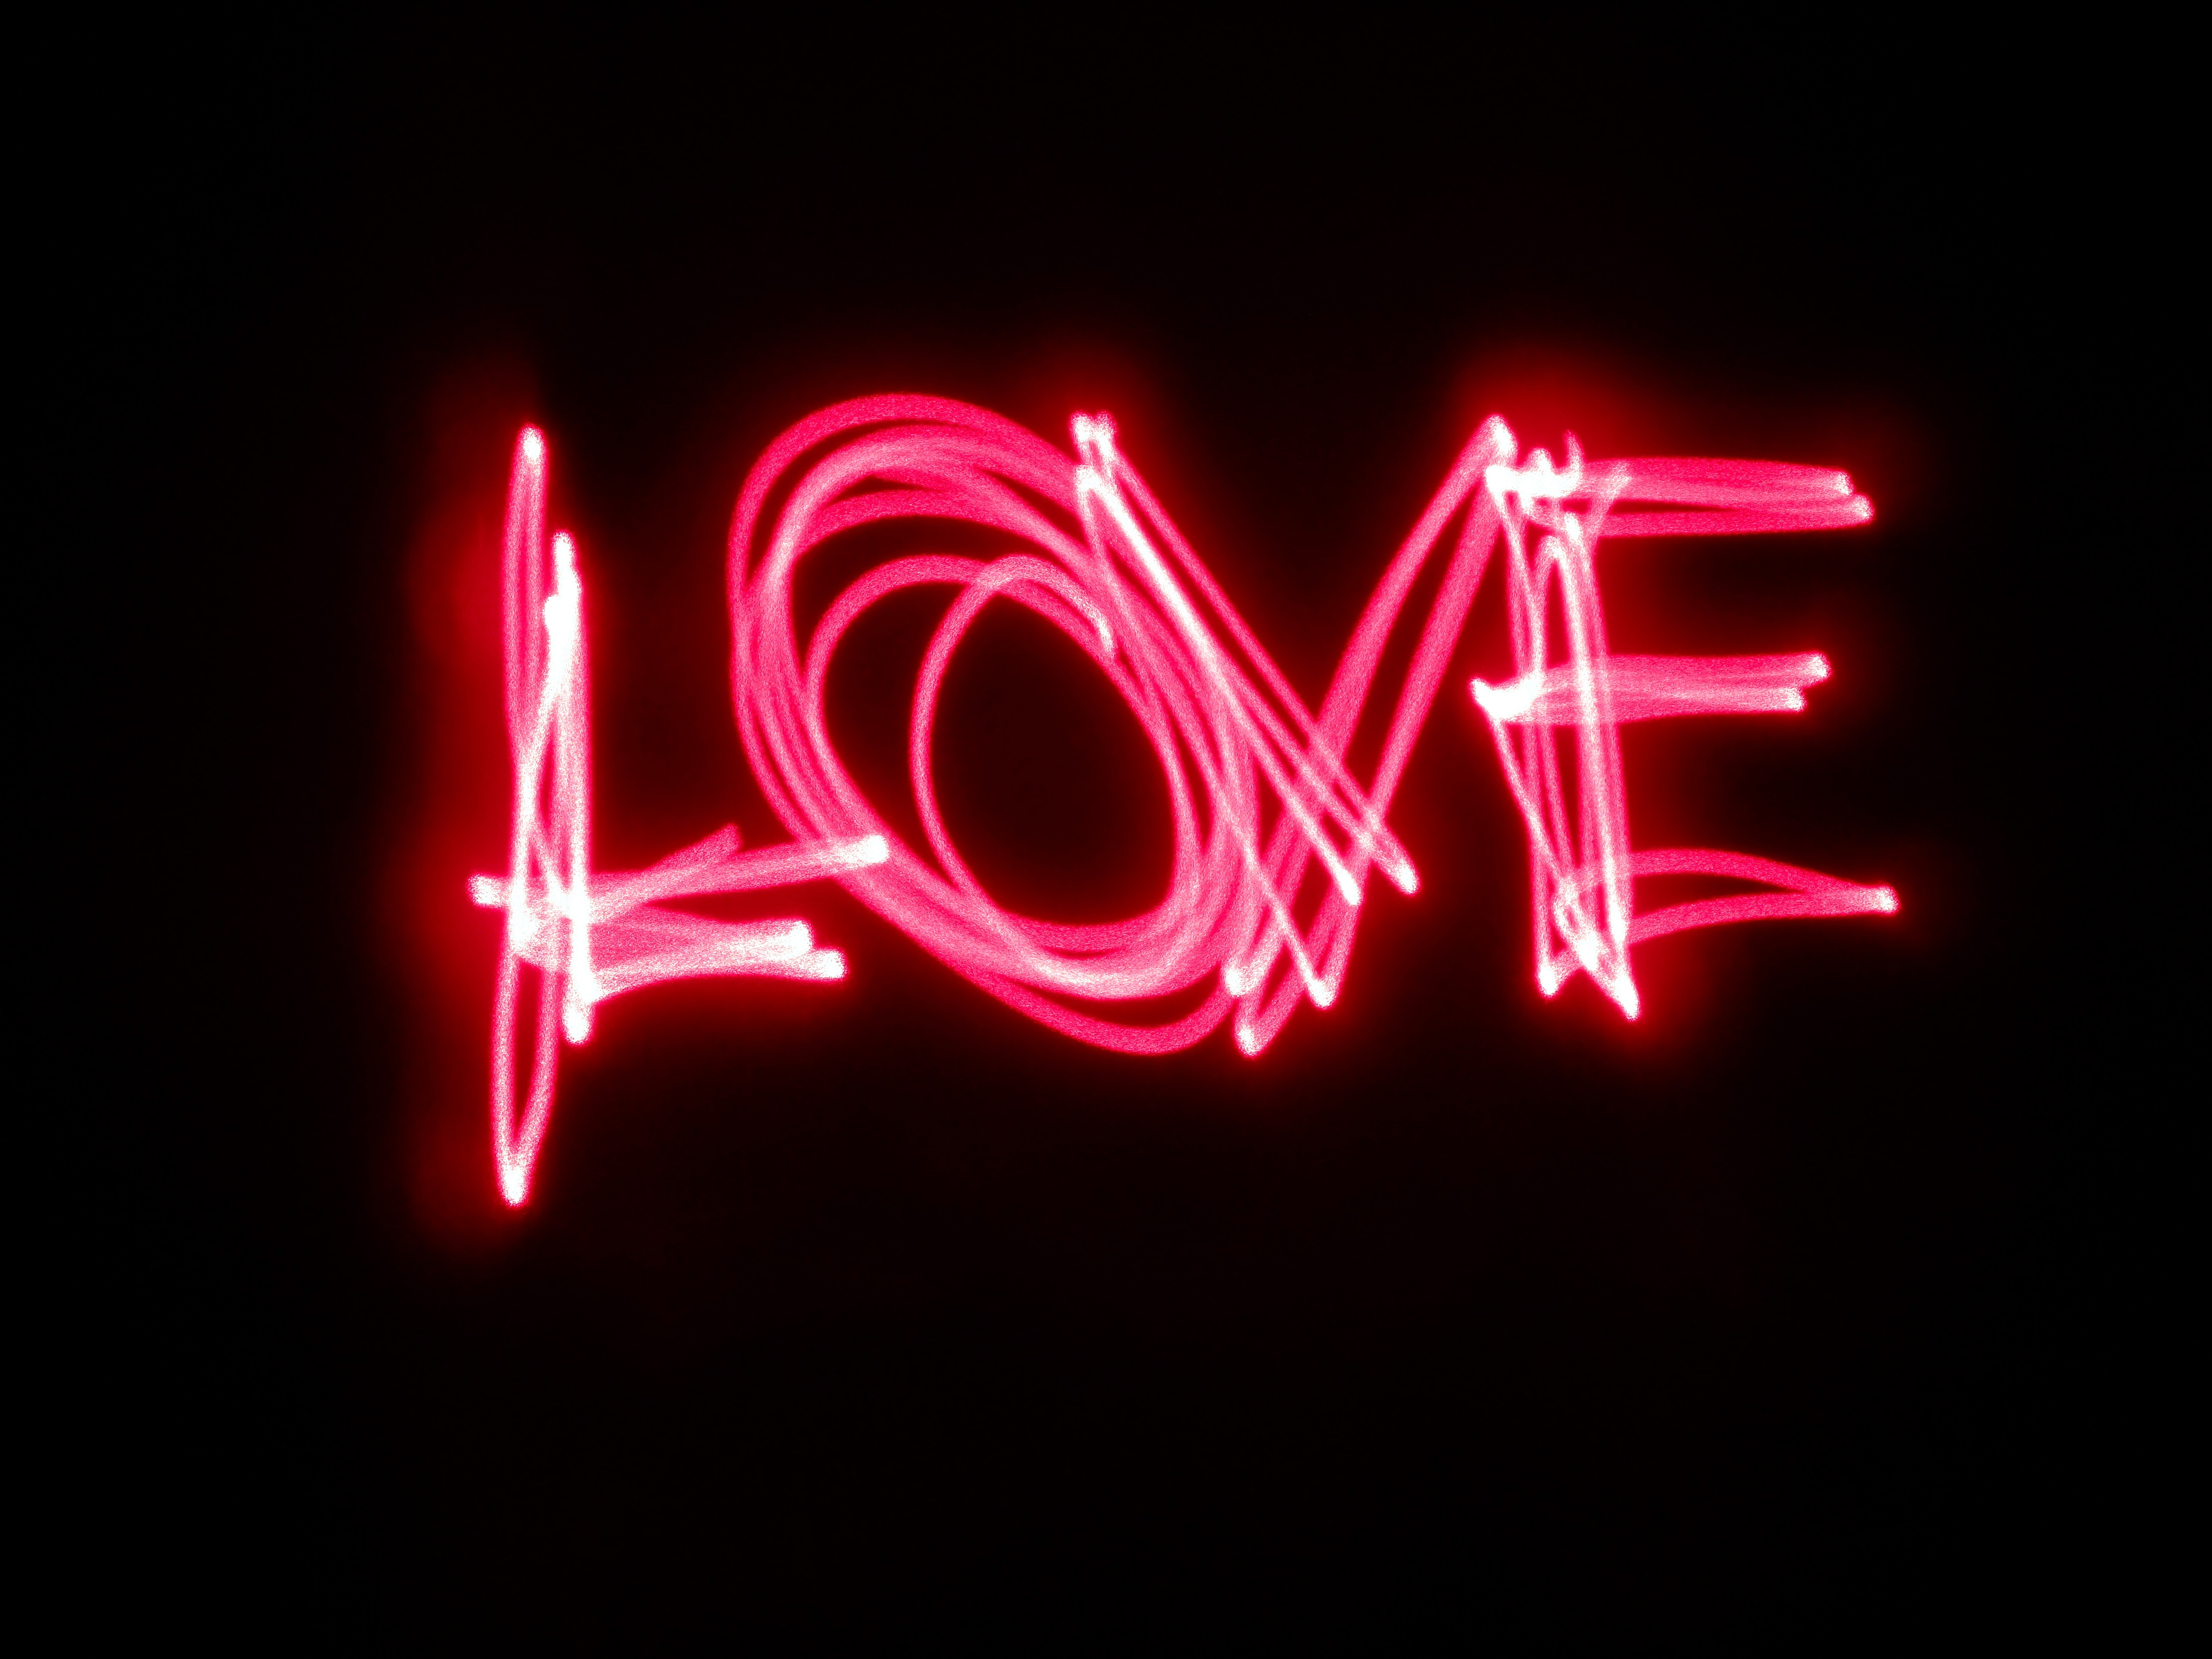
light, number, sparkler, heart, red, signage, neon, neon sign, human body, font, illustration, organ, electronic signage